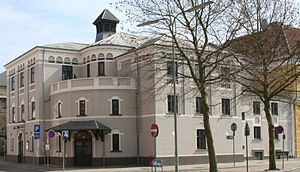
Svendborg Teater
Svendborg Teater
Svendborg Teater.
Svendborg Teater ligger i centrum af Svendborg by.